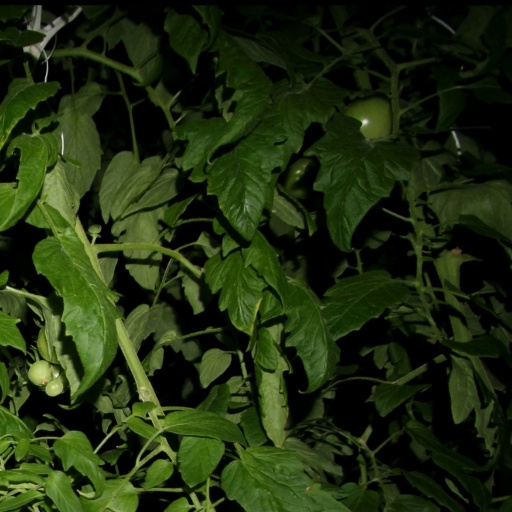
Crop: tomato